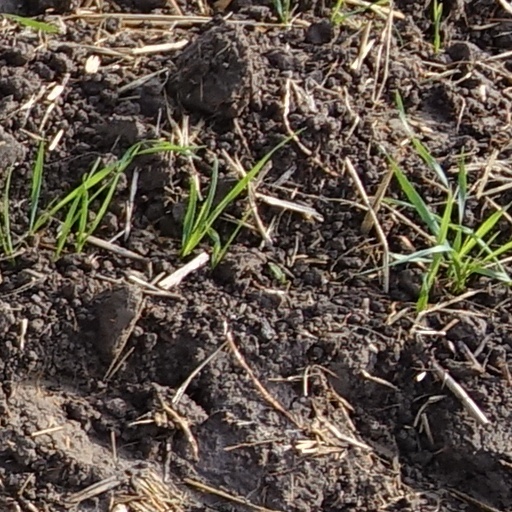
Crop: wheat